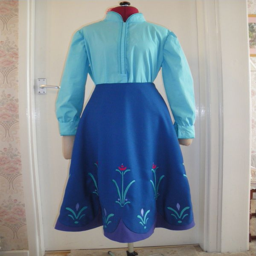
i love the details on the skirt !